English College, Douai

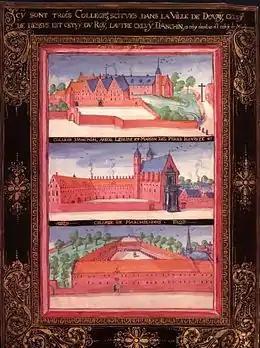
Colleges at University of Douai

As part of a general programme of consolidation of the Spanish Low Countries, in 1560–1562, Philip II of Spain established a university in Douai that was in some sense a sister-university to the Old University of Leuven founded in 1426. The University of Douai has emerged in recent studies as an important institution of its time. Of an avowedly Catholic character, it had five faculties: theology, canon and civil law, medicine, and arts. In the early years there was a strong English influence, with several of the chief posts being held by professors who had fled the University of Oxford after the accession of Protestants in England. It was there, too, that after taking his licentiate in 1560, William Allen from Lancashire became Regius Professor of Divinity.